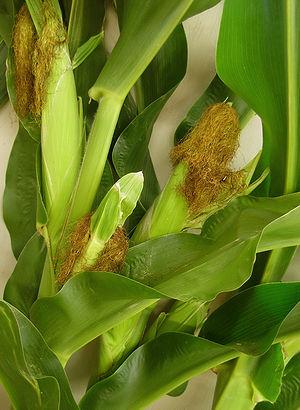
L'histoire du département de la Charente-Maritime, en tant qu'entité administrative, commence le 22 décembre 1789 par un décret de l'Assemblée constituante. Ce dernier n'entre cependant en vigueur que quelques mois plus tard, le 4 mars 1790. Fondé sur des considérations géographiques — le cours inférieur de la Charente — le département est alors nommé « Charente-Inférieure », appellation conservée jusqu'en 1941, date à laquelle il prendra le nom de « Charente-Maritime », dénomination soulignant sa situation sur le littoral atlantique.